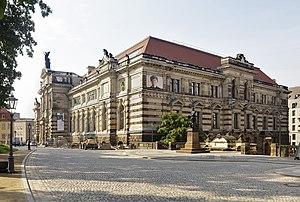
L'Albertinum est un bâtiment situé à Dresde en Allemagne, à proximité de la Terrasse Brühl et du hall d'exposition Lipsiusbau.